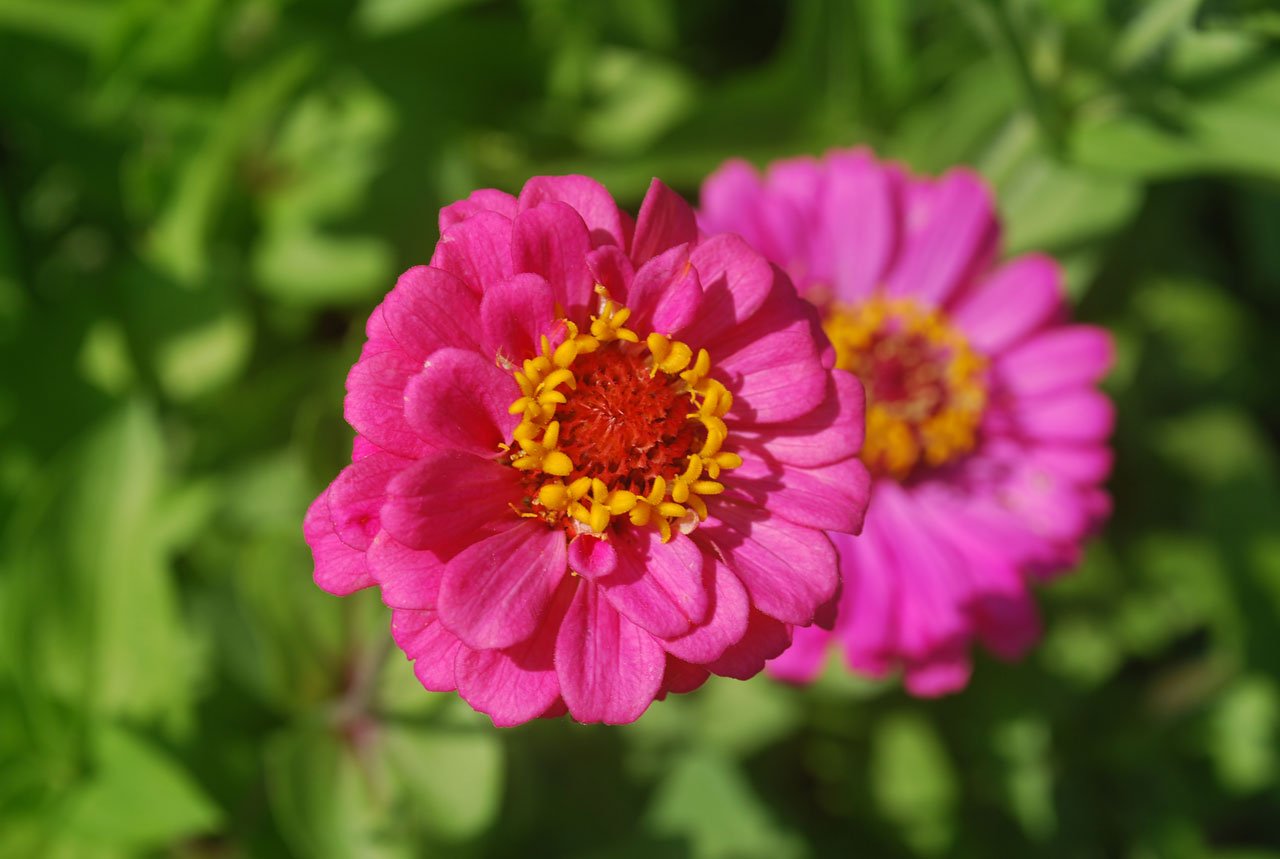
nature, blossom, plant, flower, petal, macro, botany, blooming, pink, flora, wildflower, gardening, petals, zinnia, macro photography, flowering plant, daisy family, annual plant, land plant, garden cosmos